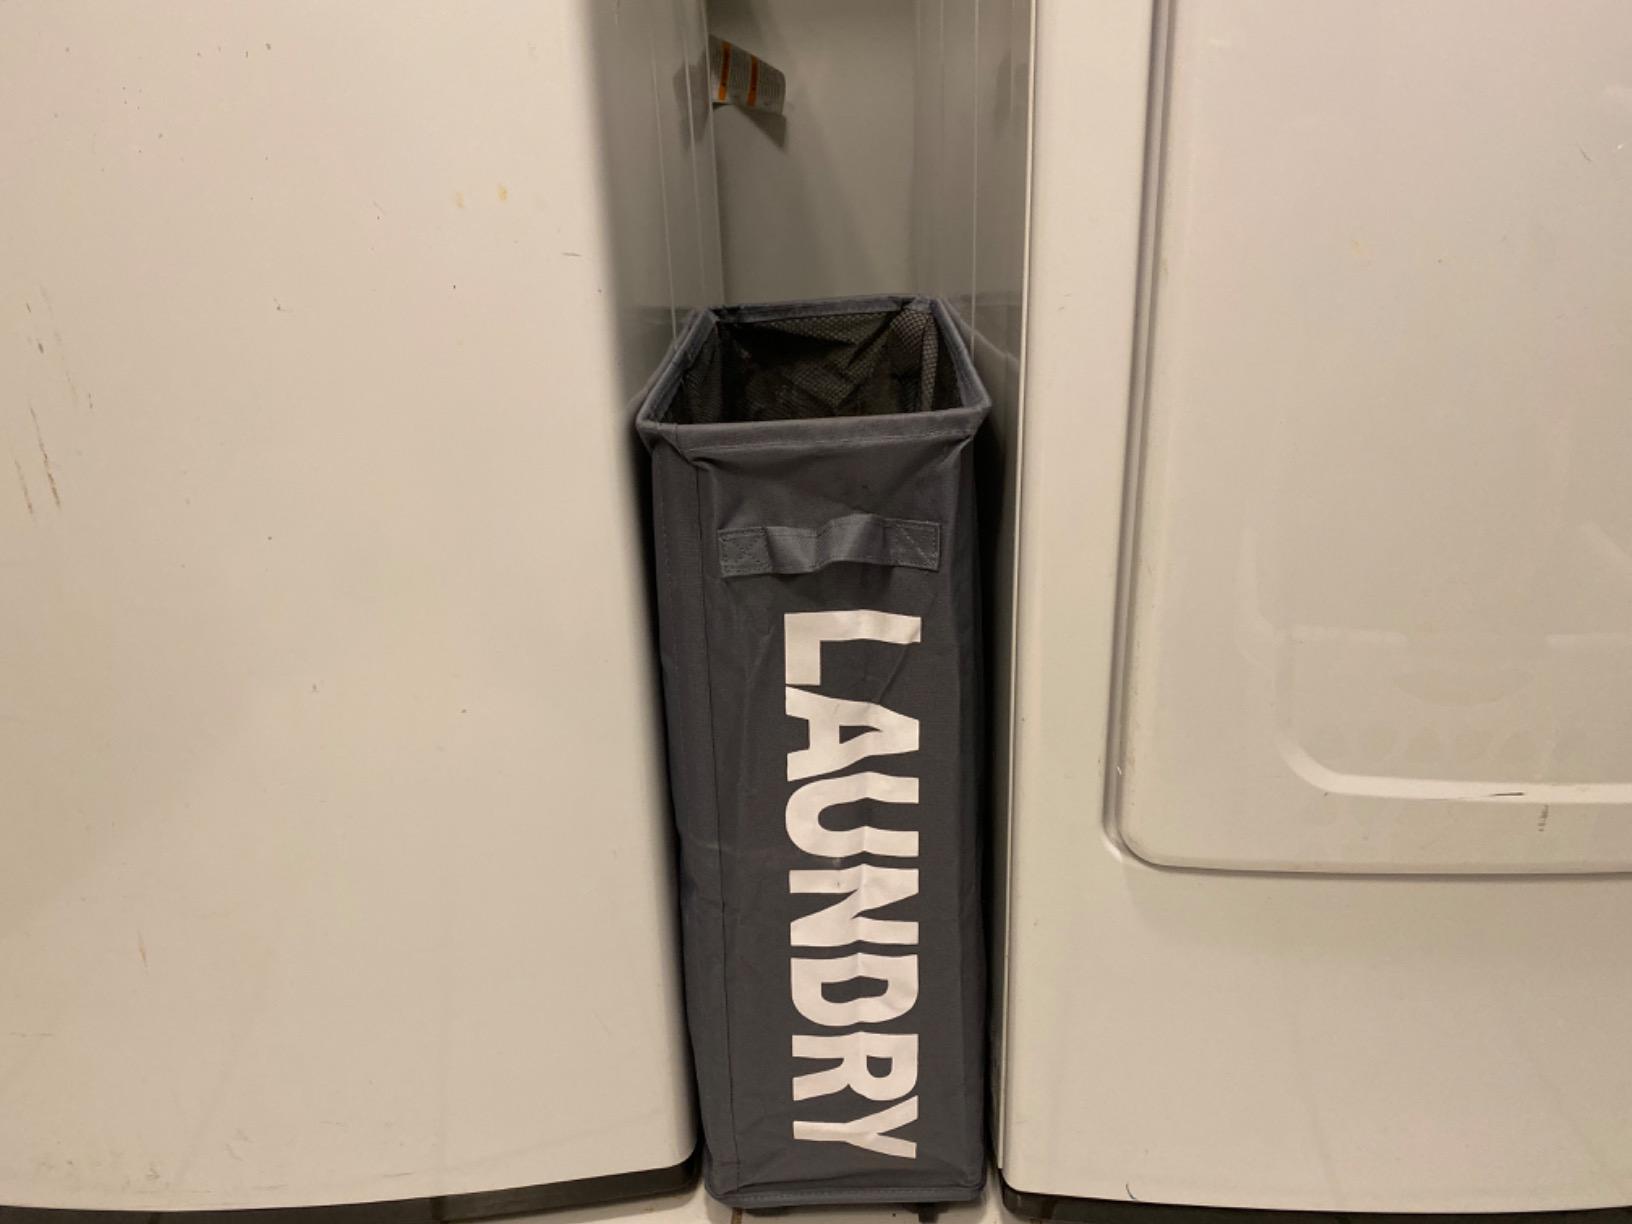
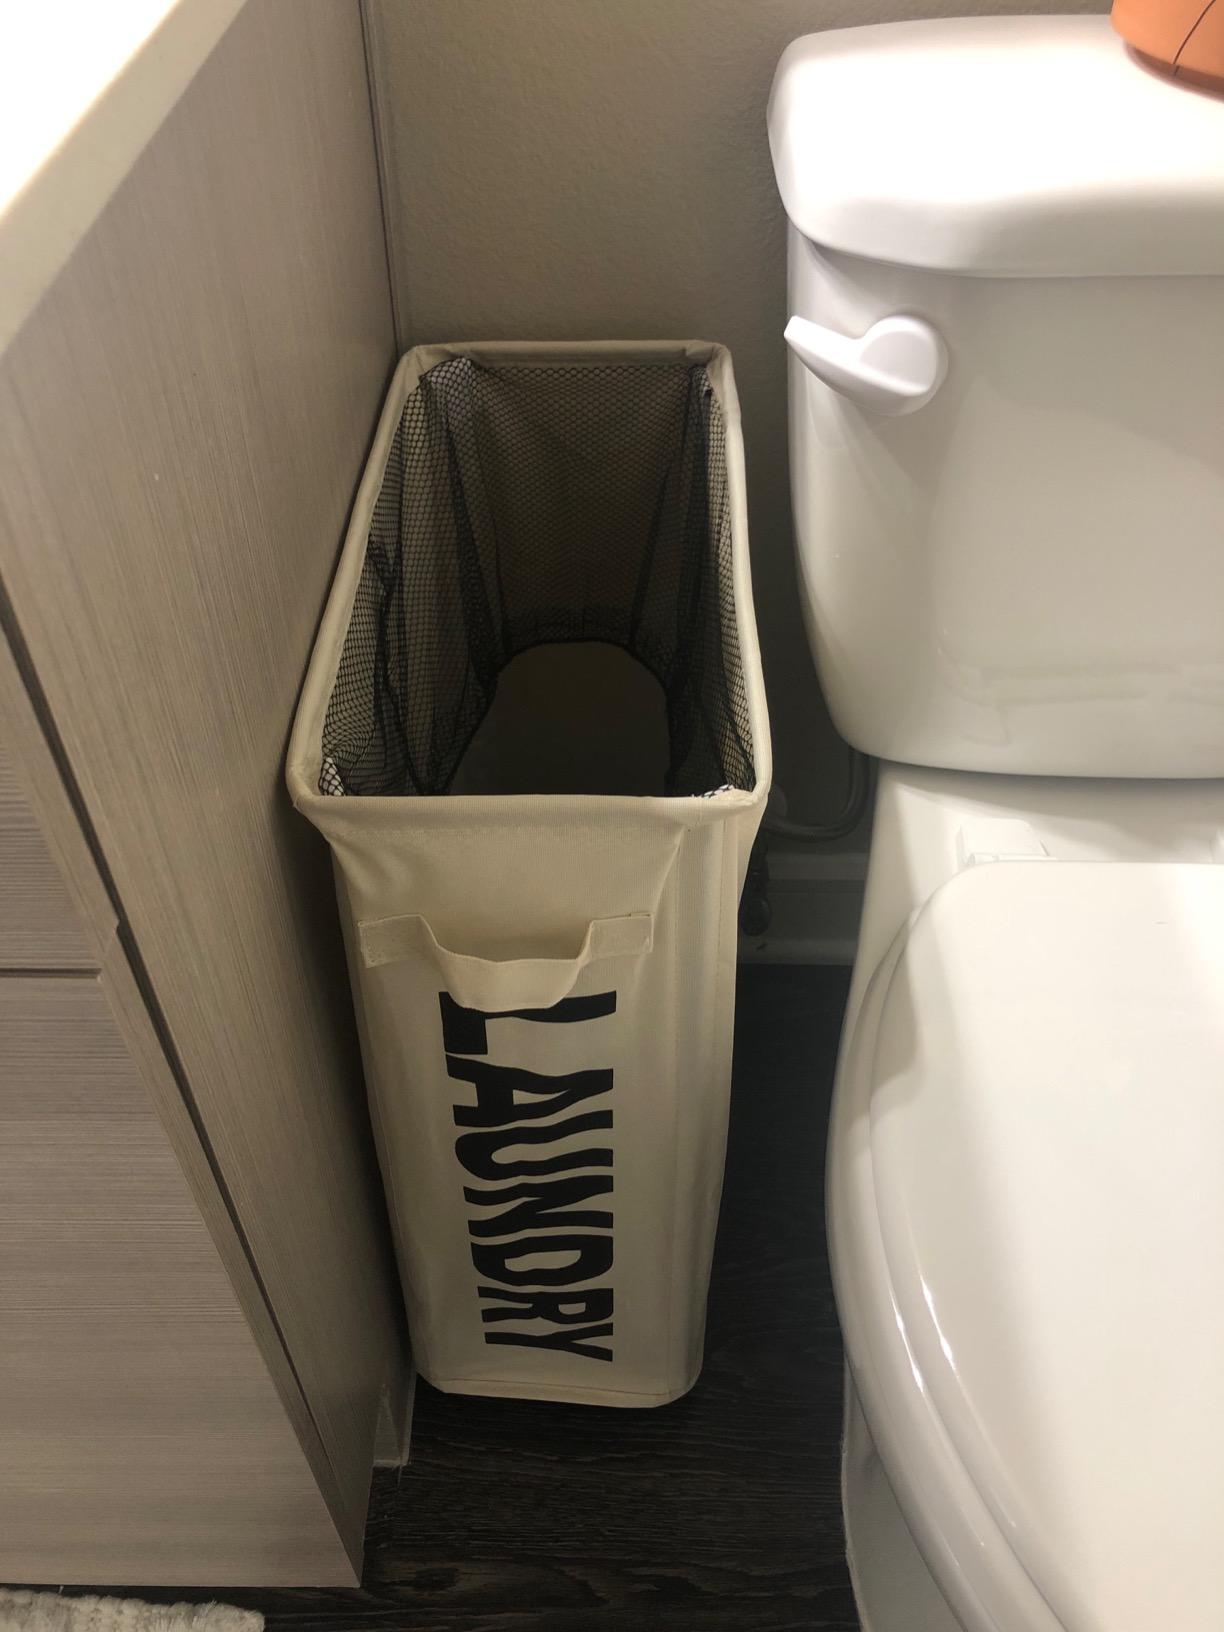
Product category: items_hamper
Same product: no